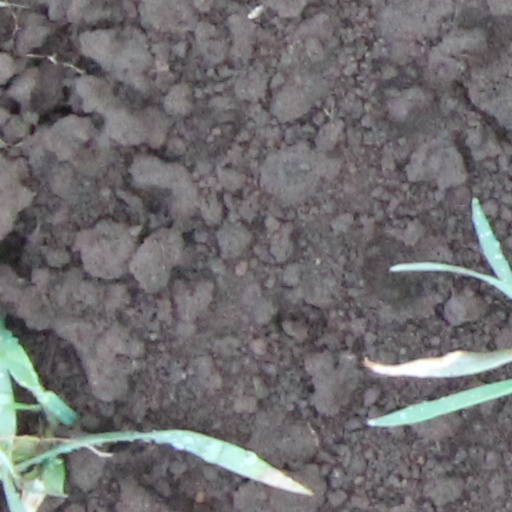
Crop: wheat